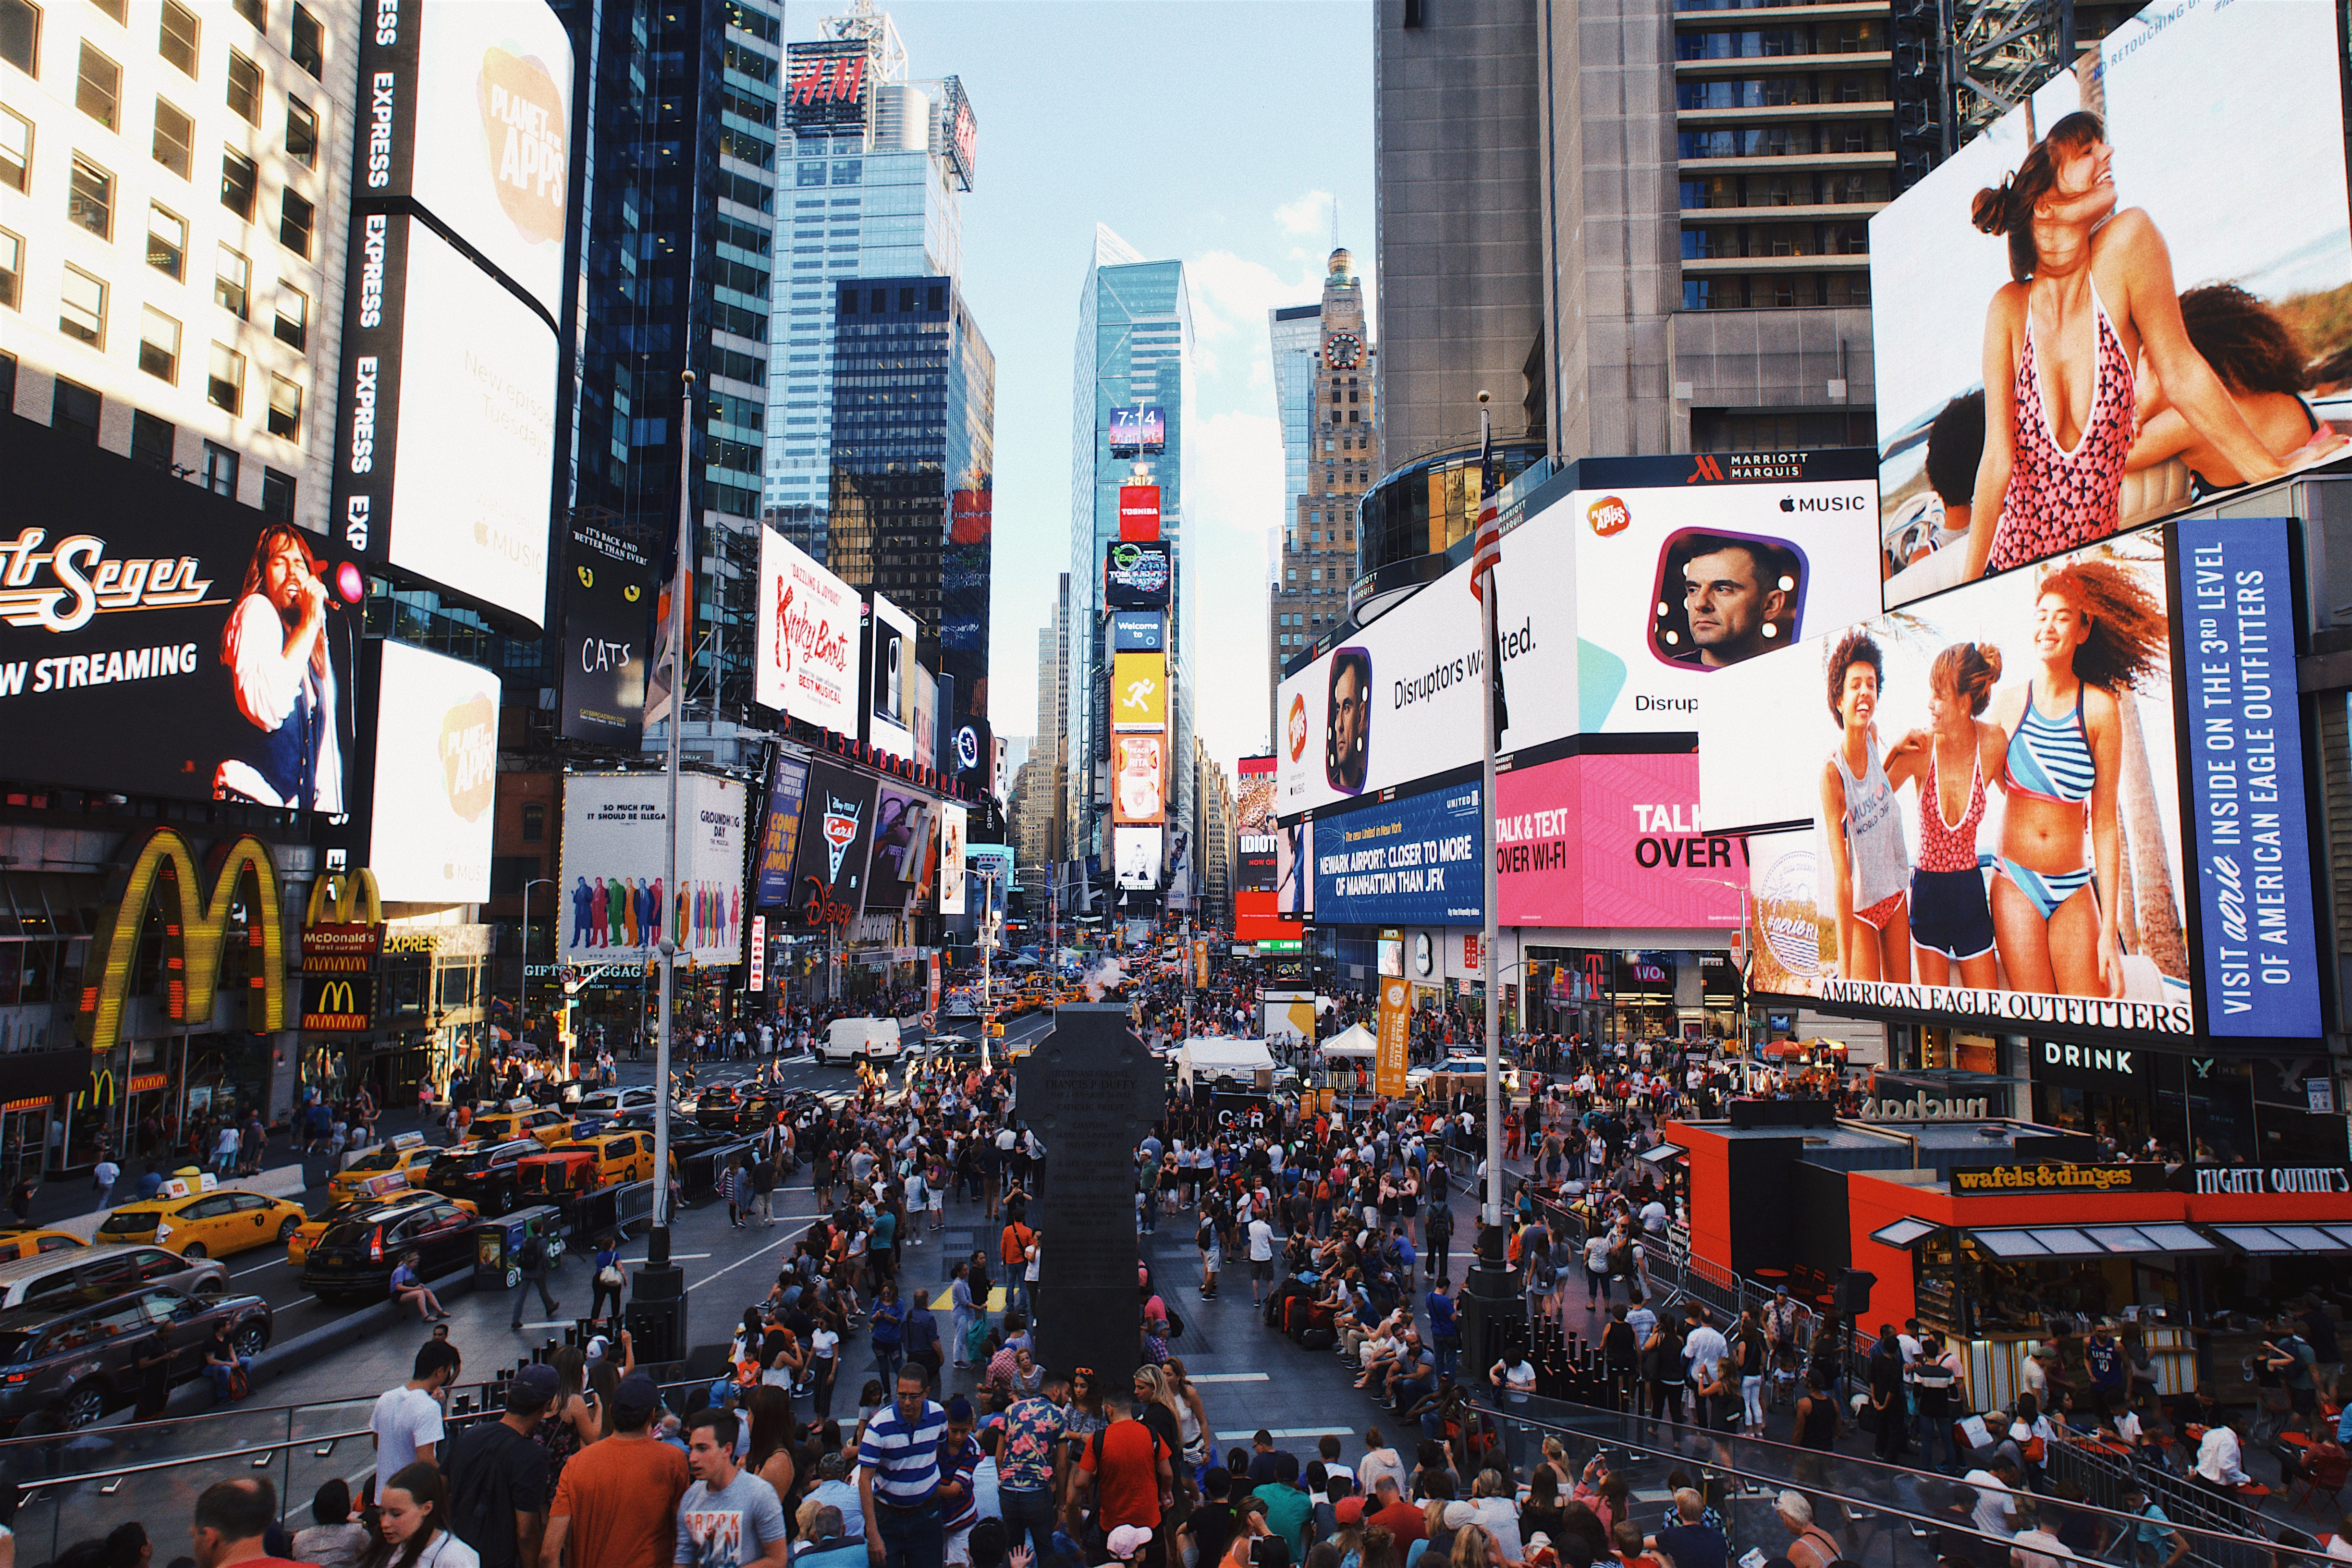
crowd, people, metropolitan area, urban area, metropolis, city, human settlement, street, advertising, downtown, skyscraper, architecture, infrastructure, building, pedestrian, cityscape, event, road, tourism, display advertising, billboard, fan